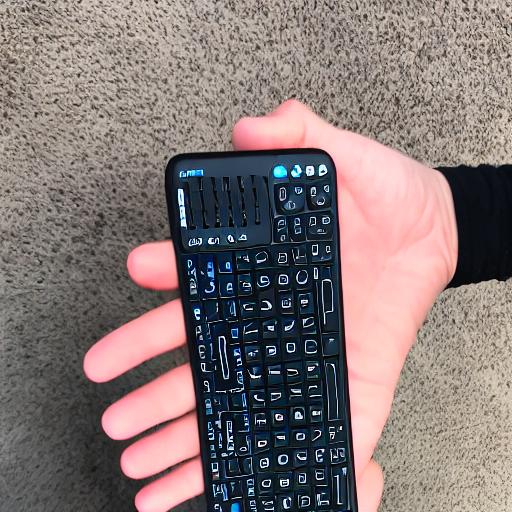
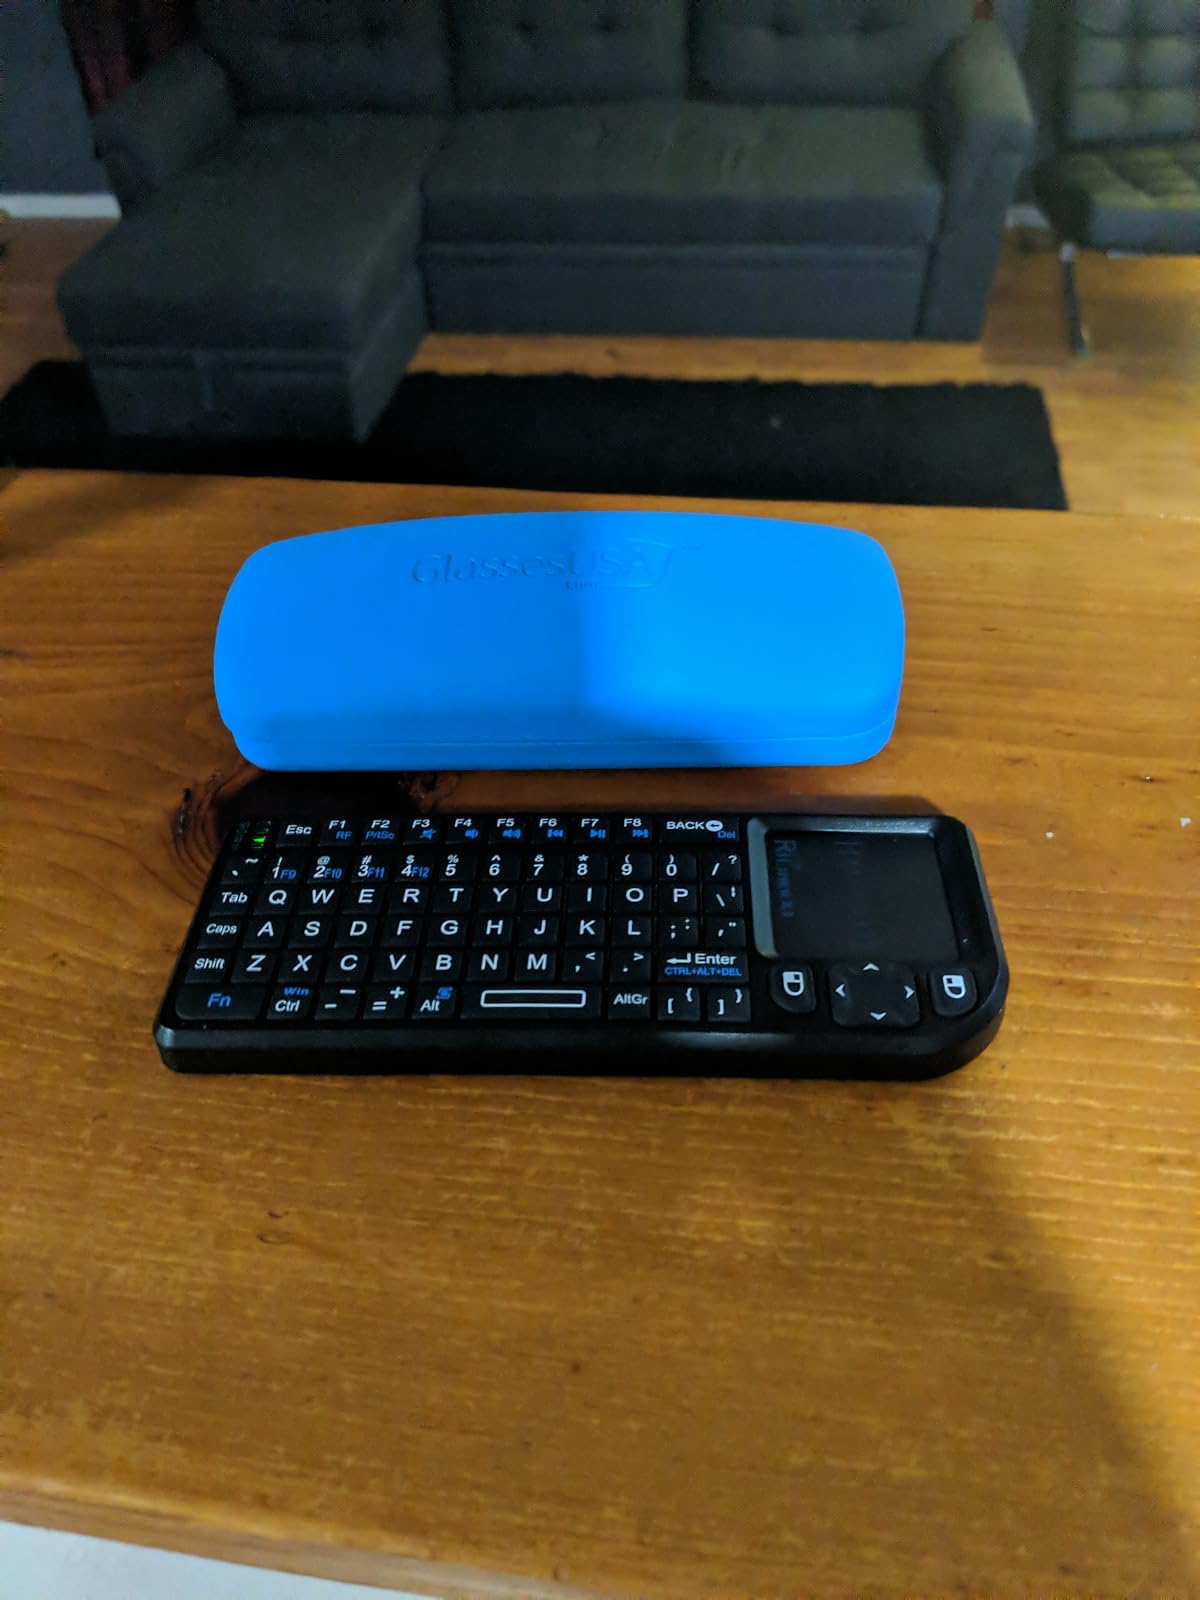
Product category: keyboard
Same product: no